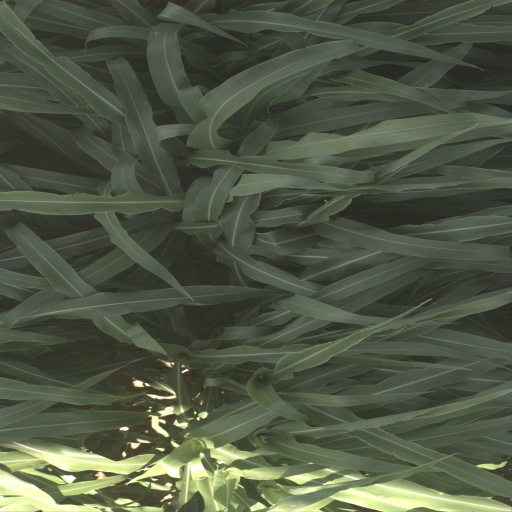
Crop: sorghum